SOCATA TBM

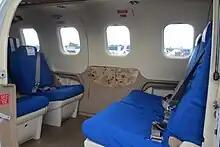
Interior view of a TBM cabin

Since its introduction, around 30 have served in commercial aviation and in October 2018, 17 were still used for the role in 10 companies, mostly in the US, among a global fleet of 900.